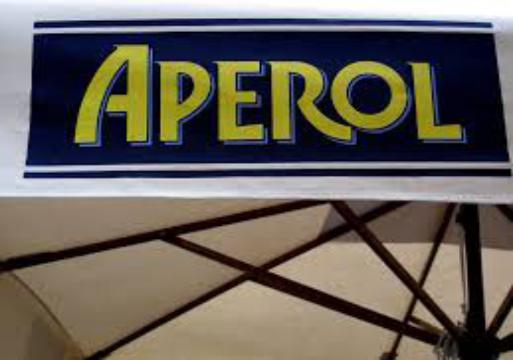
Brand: APEROL
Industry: Food